San Francisco

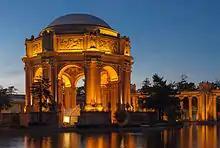
The Palace of Fine Arts, originally built for the 1915 Panama–Pacific International Exposition

As of the census, the racial makeup and population of San Francisco included: 361,382 Whites (41.3%), 296,505 Asians (33.9%), 46,725 African Americans (5.3%), 86,233 Multiracial Americans (9.9%), 6,475 Native Americans and Alaska Natives (0.7%), 3,476 Native Hawaiians and other Pacific Islanders (0.4%) and 73,169 persons of other races (8.4%). There were 136,761 Hispanic or Latino residents of any race (15.6%).